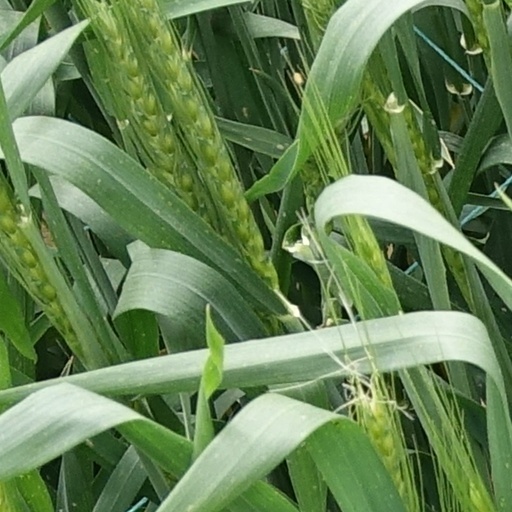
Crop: wheat